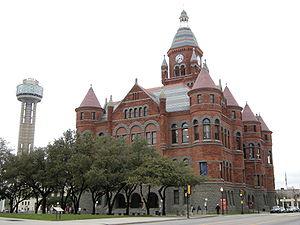
Le comté de Dallas, en anglais : Dallas County, est un comté situé dans le nord-est de l'État du Texas aux États-Unis. Fondé le 30 mars 1846, le siège de comté est la ville de Dallas. Selon le recensement des États-Unis de 2010, sa population est de 2 368 139 habitants, estimée, en 2017, à 2 618 148 habitants. Le comté a une superficie de 2 353 km², dont 2 278 km² terrestres. Il est nommé en l'honneur de George M. Dallas, vice-président des États-Unis, de 1845 à 1849.